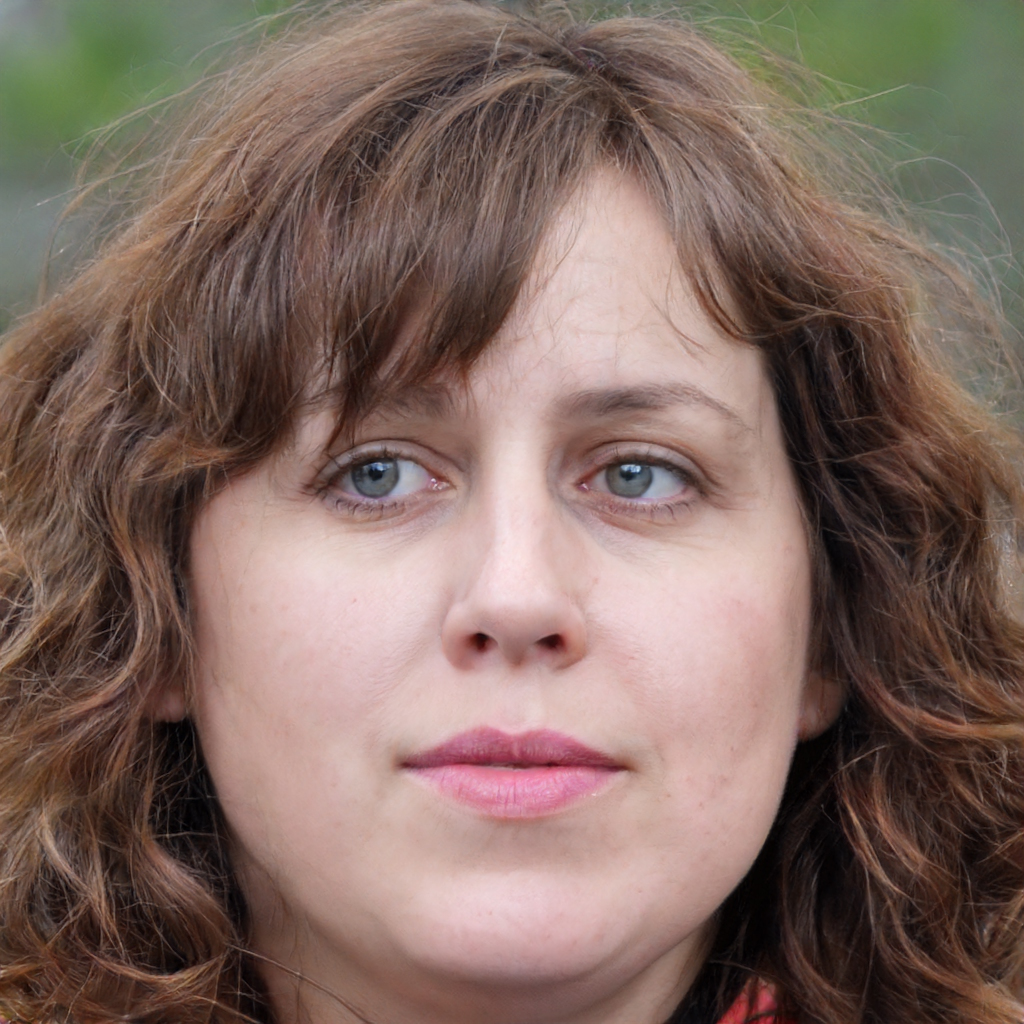
Label: Colored